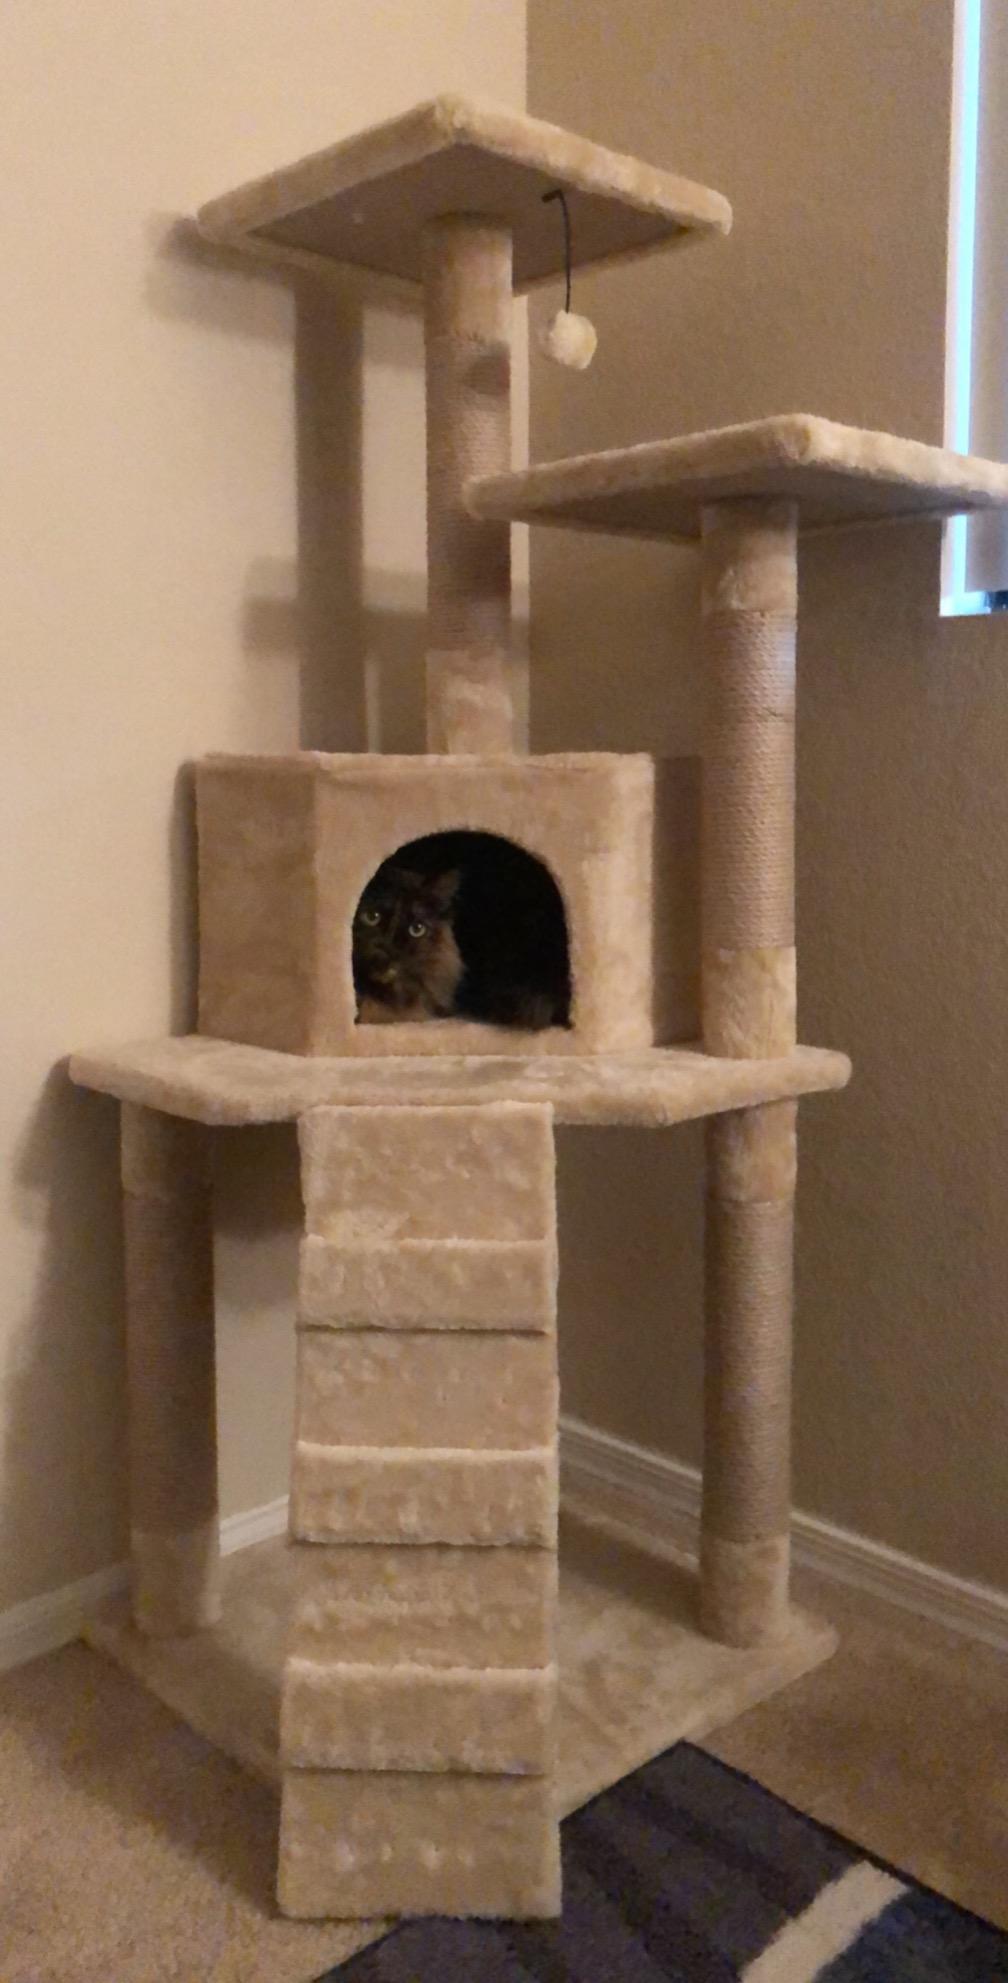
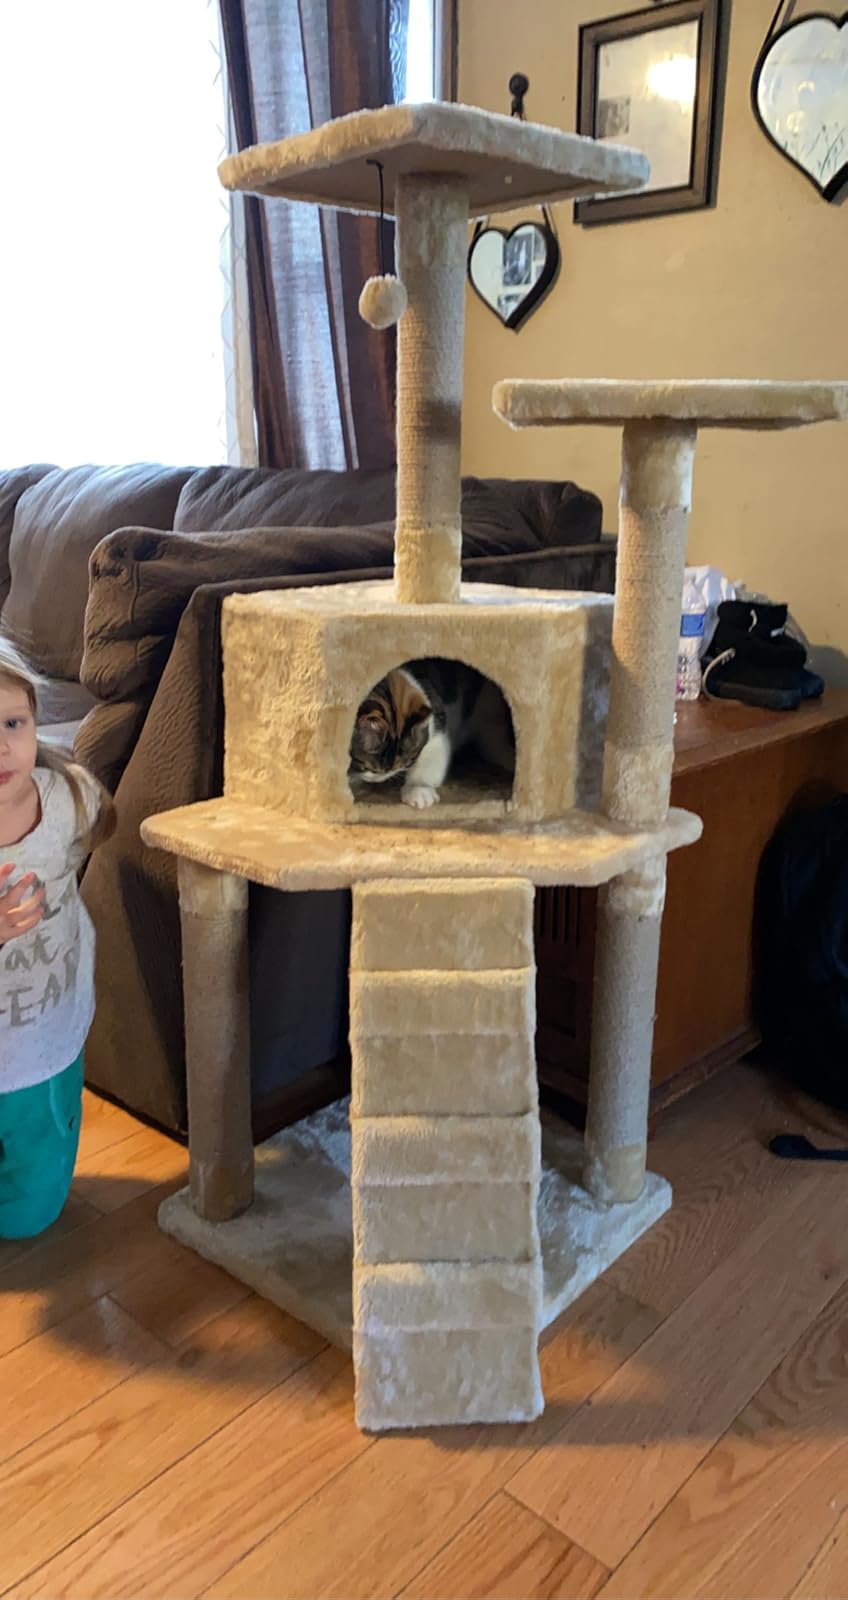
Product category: items_cat tree
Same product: yes